Jennifer Garner

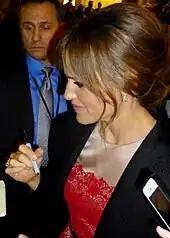
Garner attending the premiere of "Dallas Buyers Club" at the Toronto International Film Festival in 2013

Garner played a mother for the first time in 2012, in the drama "The Odd Life of Timothy Green", which followed a magical pre-adolescent boy whose personality and naïveté have profound effects on the people in his town. The film received mixed reviews from critics and made a modest $56 million worldwide. Claudia Puig of "USA Today" found Garner "convincing as a warm-hearted, if tense, mom" while Michael Phillips of the "Chicago Tribune" said she brought "fervent sincerity and a welcome touch of comic eccentricity" to the role. That same year, Garner produced and starred in the satirical comedy "Butter", in which she played an overly competitive and socially ambitious woman participating in a local butter sculpturing competition in a small Iowa town. Distributed for a limited release in certain parts of the United States only, "Butter" received mixed reviews and grossed $105,018. Peter Debruge of "Variety" praised "the best bigscreen use of Jennifer Garner's comedy gifts since "13 Going on 30"". while Peter Travers of "Rolling Stone" described her as the "best in show": "[She] knows how to play comedy of the absurd." However, Scott Bowles of "USA Today" remarked: "Garner is a terrific actress, but here she's asked to cackle her lines in a voice a full octave above her natural one." Also in 2012, she appeared in the YouTube short "Serena", and became a spokesperson for food company Luvo.